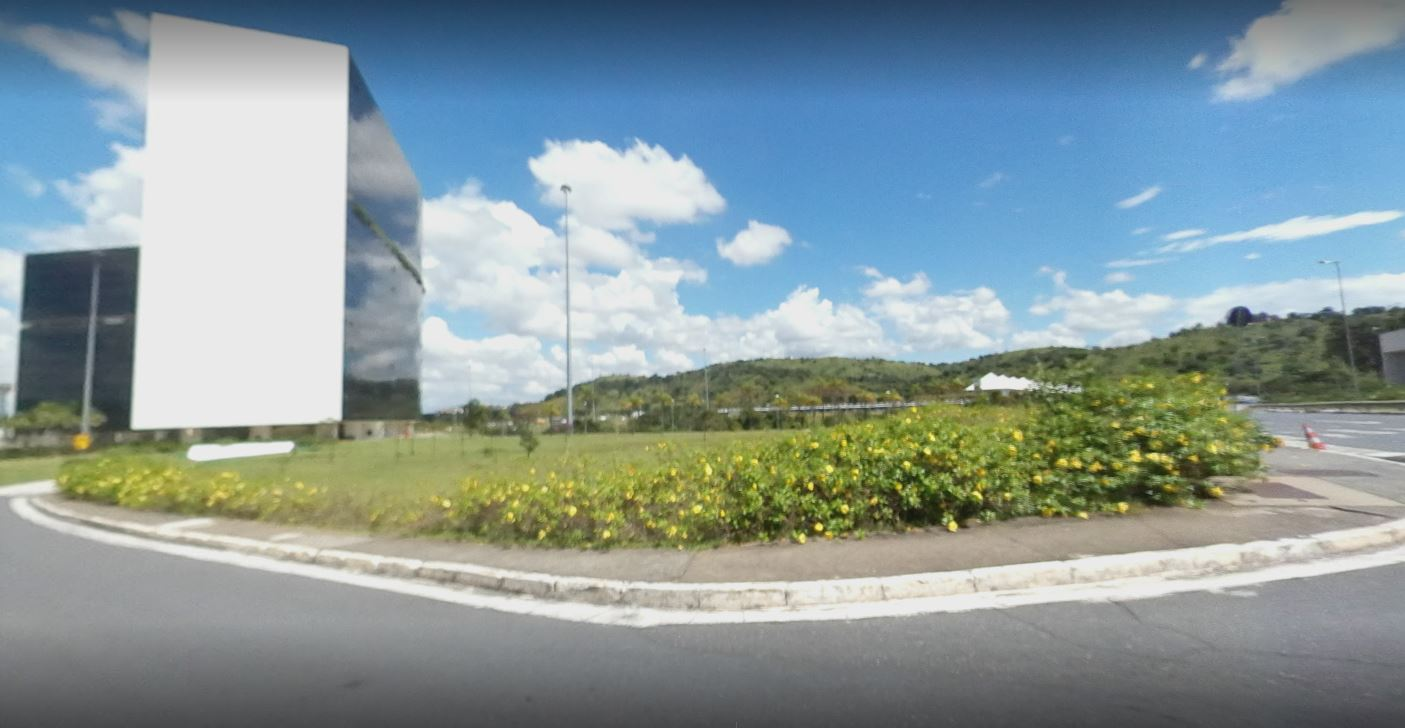
Fire: no
Smoke: no